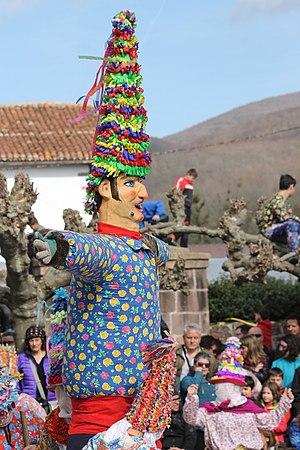
Miel Otxin est le personnage principal du carnaval de Lantz, en Espagne.
Le carnaval de Lantz est une des principales festivités du village de Lantz dans la communauté forale de Navarre.